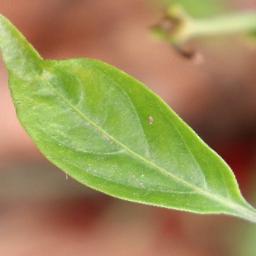
Label: healthy